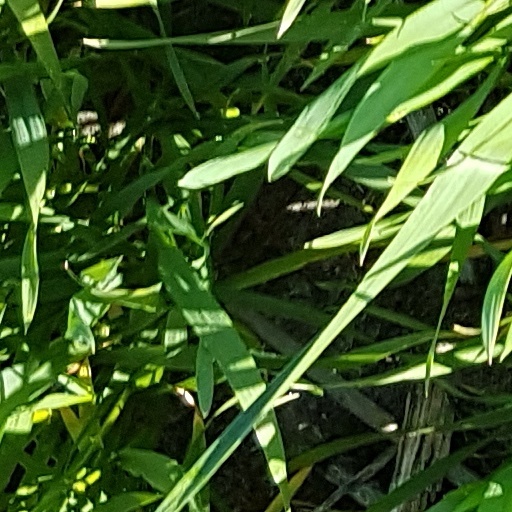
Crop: wheat